The Cow's Kimona

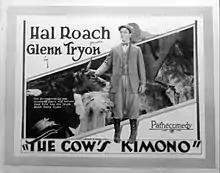
Lobby card

The Cow's Kimona is a 1926 American film starring Glenn Tryon and featuring Oliver Hardy. Hardy's scenes would later be deleted.